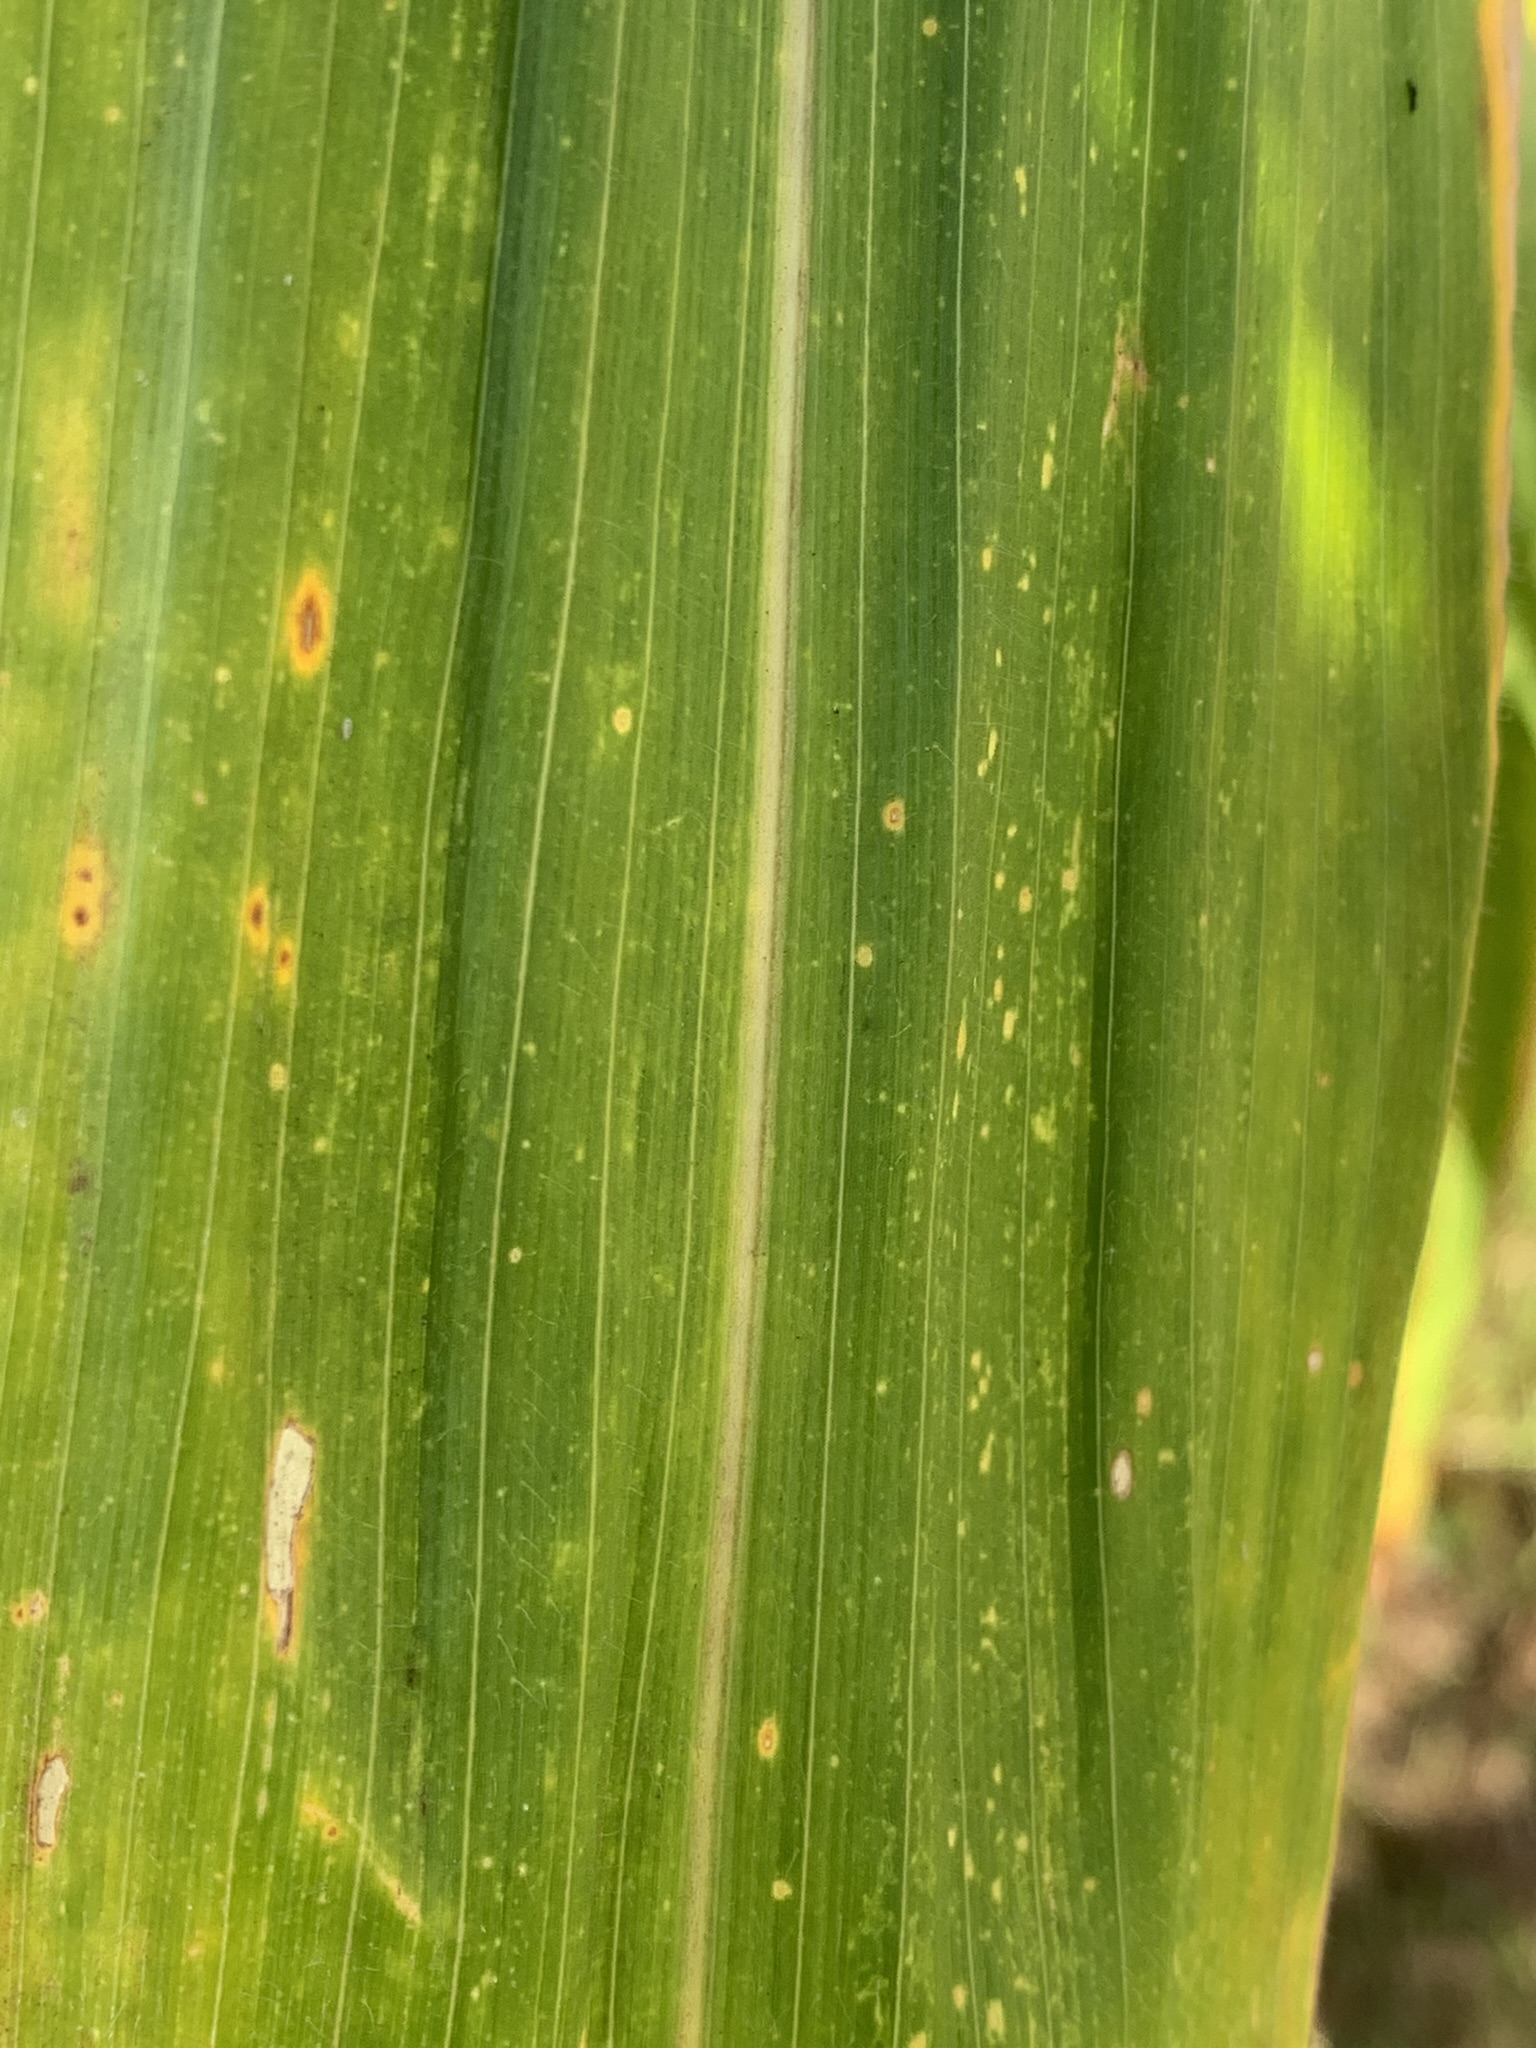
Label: MLN